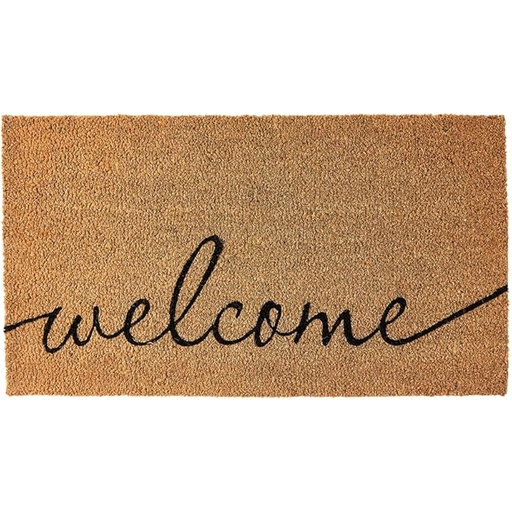
KANKUN Coco Coir Door Mat with Heavy Duty Backing, Welcome Doormat (17" x 30"), Doormat Entrance (Welcome1)
About This Coco Coir Doormat : KANKUN welcome door mats are made of 100% coconut coir, which is one of the strongest natural fibers in the world. Natural coconut coir durable bristles are very effective in scraping dirt, mud and debris right at the doorstep. Outdoor and Indoor Mats for Covered Areas: Our door mats are crafted for use in outdoor spaces with eaves and indoor settings. These durable mats seamlessly complement any entrance. Made from sturdy coco coir, they withstand most weather conditions, though we recommend avoiding areas with excessive water exposure. Perfect for Every Exterior Door : Our door mats are perfect for the patio, garden, garage, laundry room, entryway, and places where there is high traffic. (17inch x 30inch x 0.6inch) Heavy Duty Low Maintenance Door Mat: Our door mats guard against debris, dirt, mud, snow, rocks, leaves. With coconut coir mats, some shedding is natural. An occasional brushing or a shake will help maintain good conditions. It will also help prevent excessive dirt build-up. OUR PROMISE: We are dedicated to providing reliable products and customer care for you. Please use our mat and enjoy it in your home life. Overview Brand : KANKUN Size : 1'5" x 2'6" (Rectangular) Material : Coir Weave Type : Tufted Pile Height : Low Pile
Brand: KANKUN
Category: Home & Garden > Decor > Door Mats